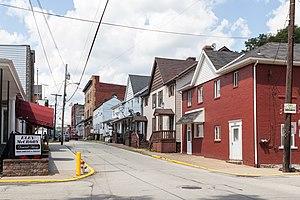
Fayette City est un borough situé au centre du comté de Fayette, en Pennsylvanie, aux États-Unis. En 2010, il comptait une population de 596 habitants. Il est incorporé en décembre 1847.